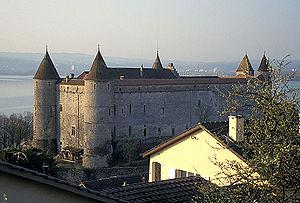
Grandson est une commune suisse du canton de Vaud, située dans le district du Jura-Nord vaudois.
Les plus beaux Villages de Suisse est une association suisse créée en 2015 pour promouvoir, diffuser et préserver le patrimoine culturel, naturel et rural des villages suisses. L'association est fondée sur le modèle français de l'association Les Plus Beaux Villages de France créée en 1982.
La liste représente les territoires de la ville et république de Berne jusqu'en 1798.